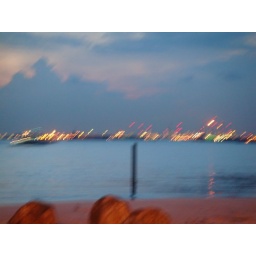
an evening at the beach decorated by ship light